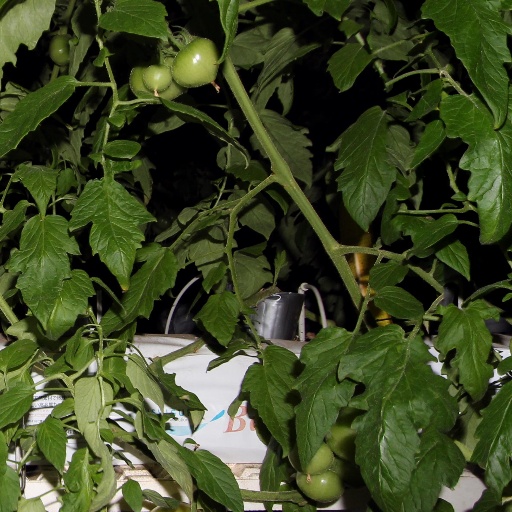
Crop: tomato